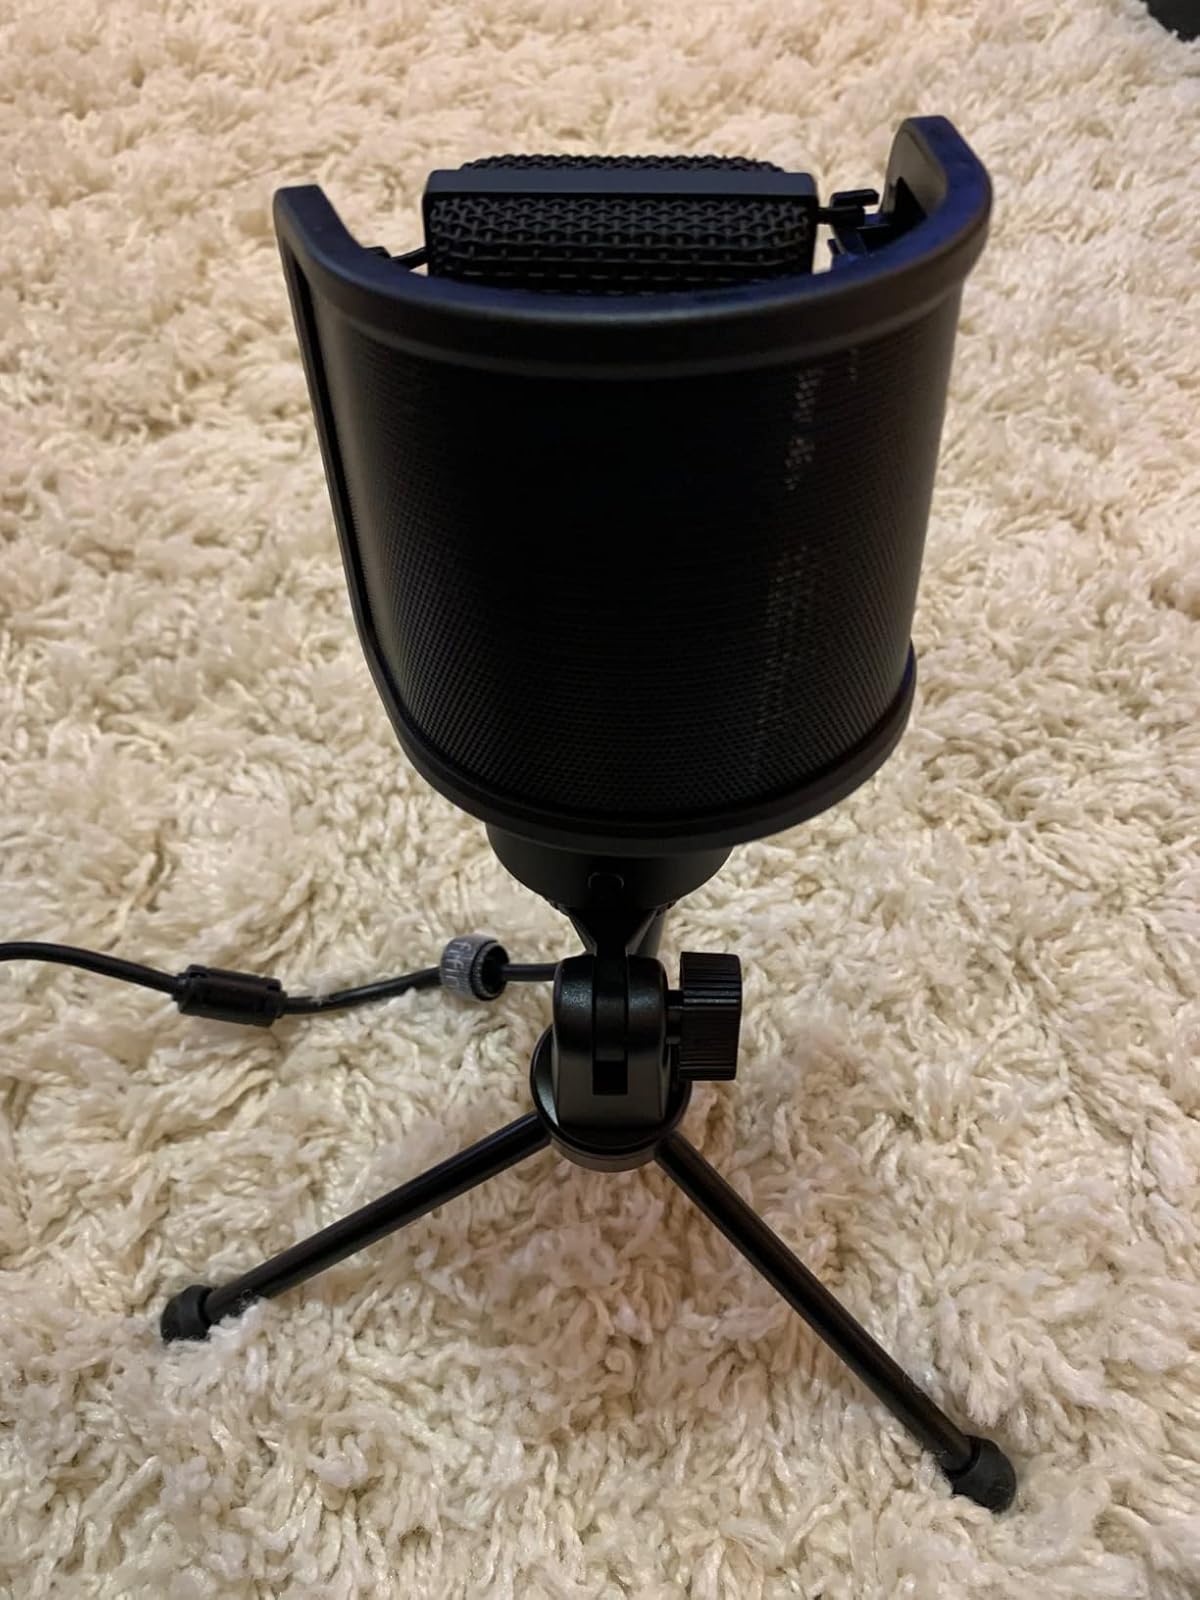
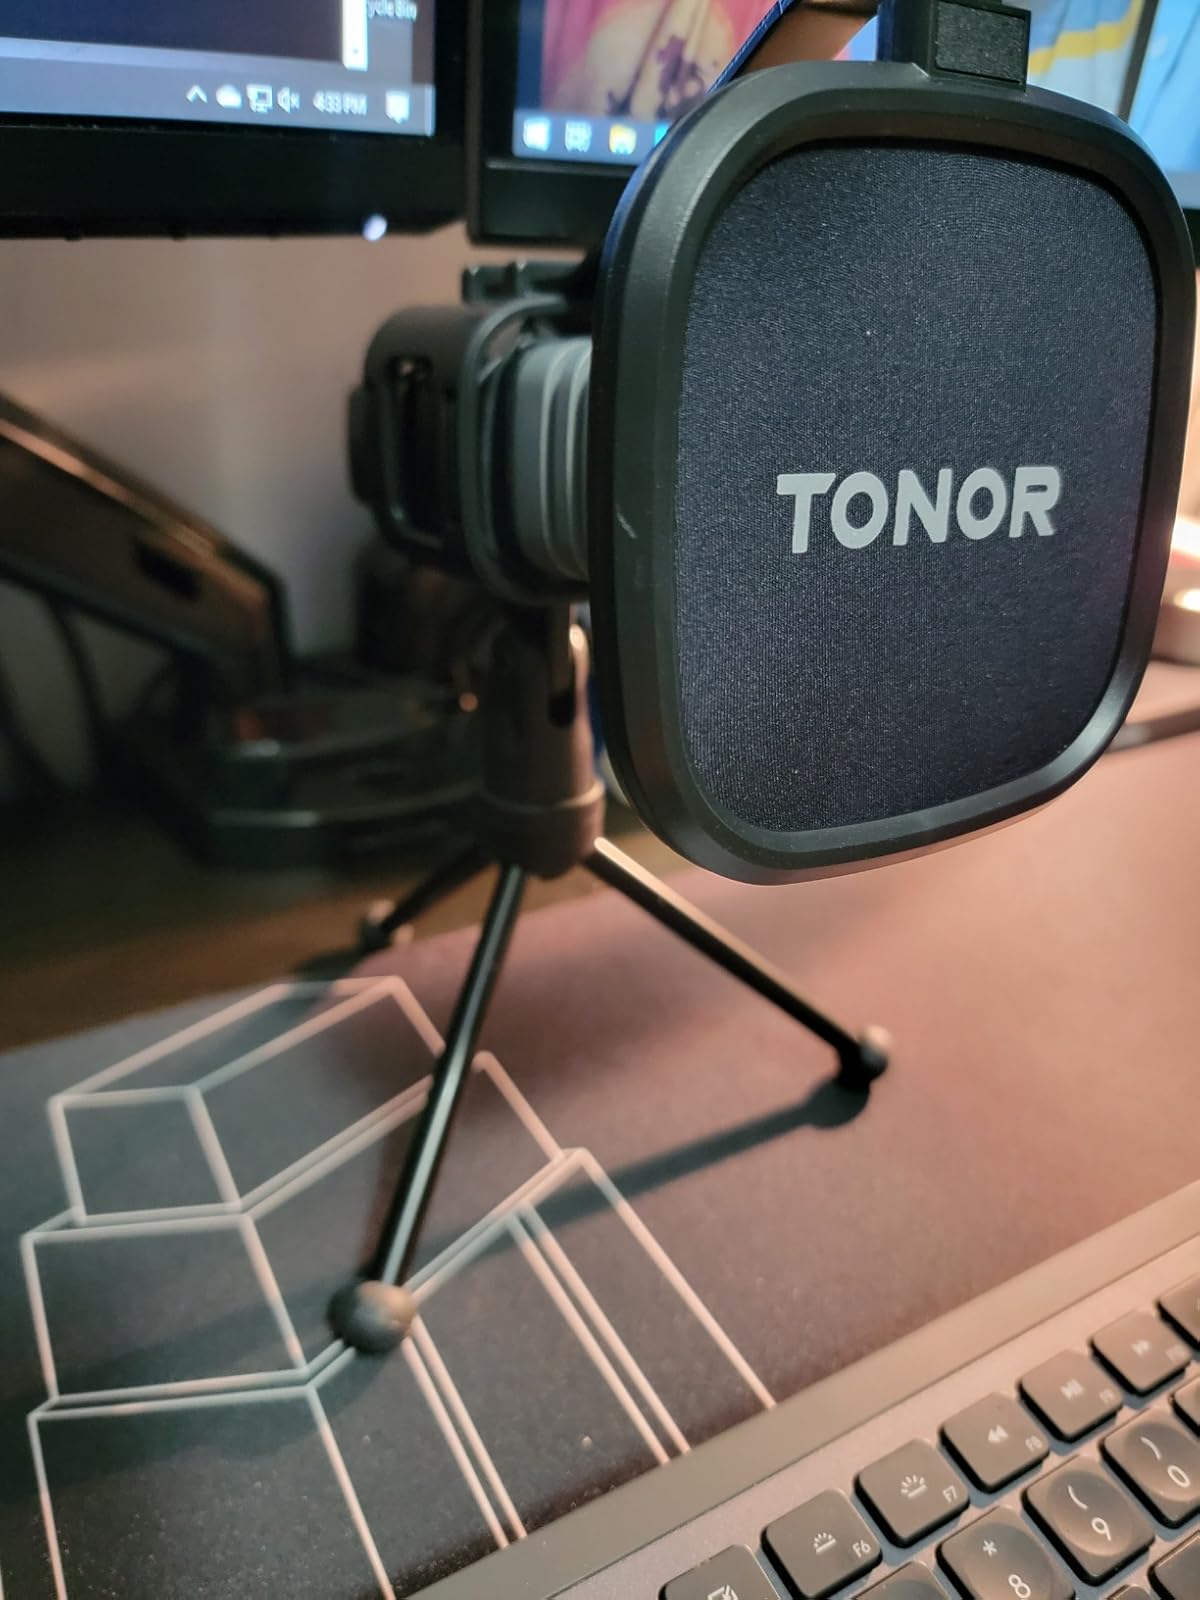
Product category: microphone
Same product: no